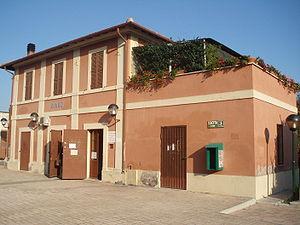
Riano est une commune italienne de la ville métropolitaine de Rome Capitale dans la région Latium.